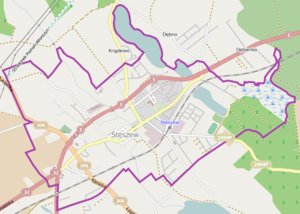
Stęszew est une ville de la Voïvodie de Grande-Pologne et du powiat de Poznań.